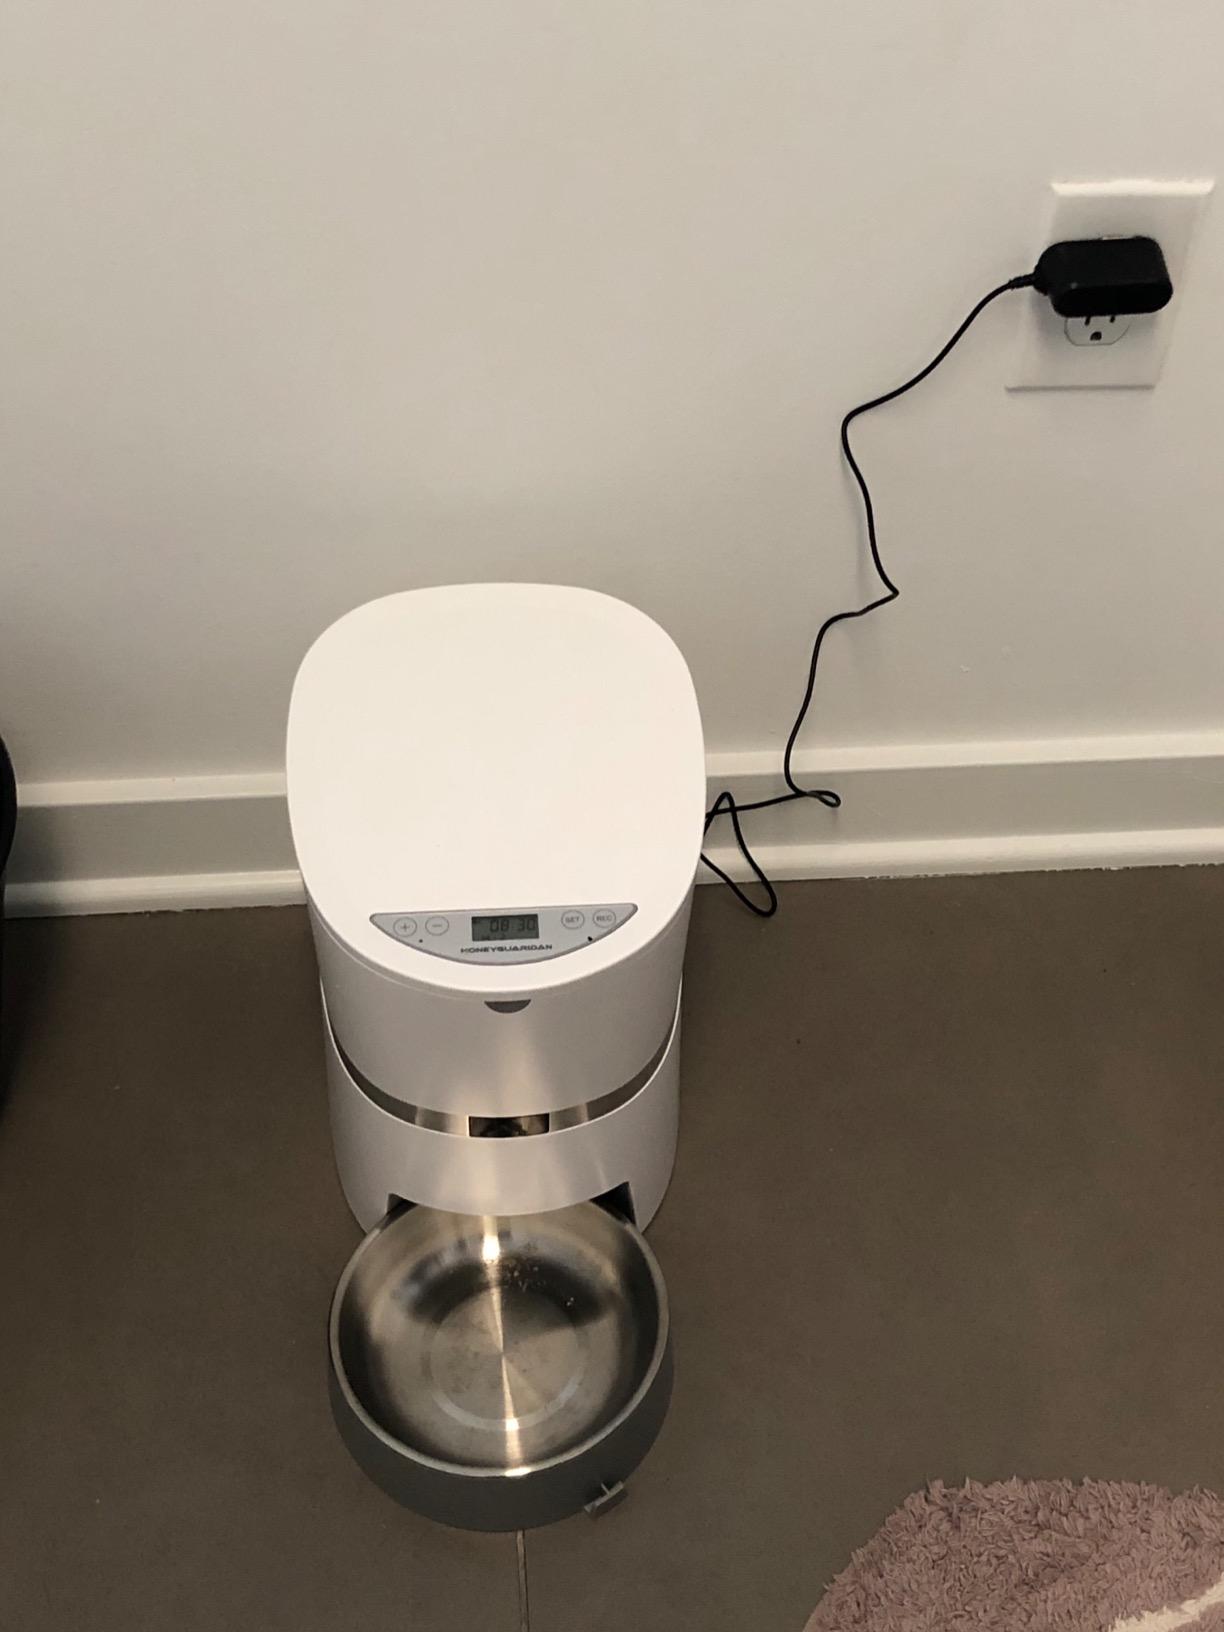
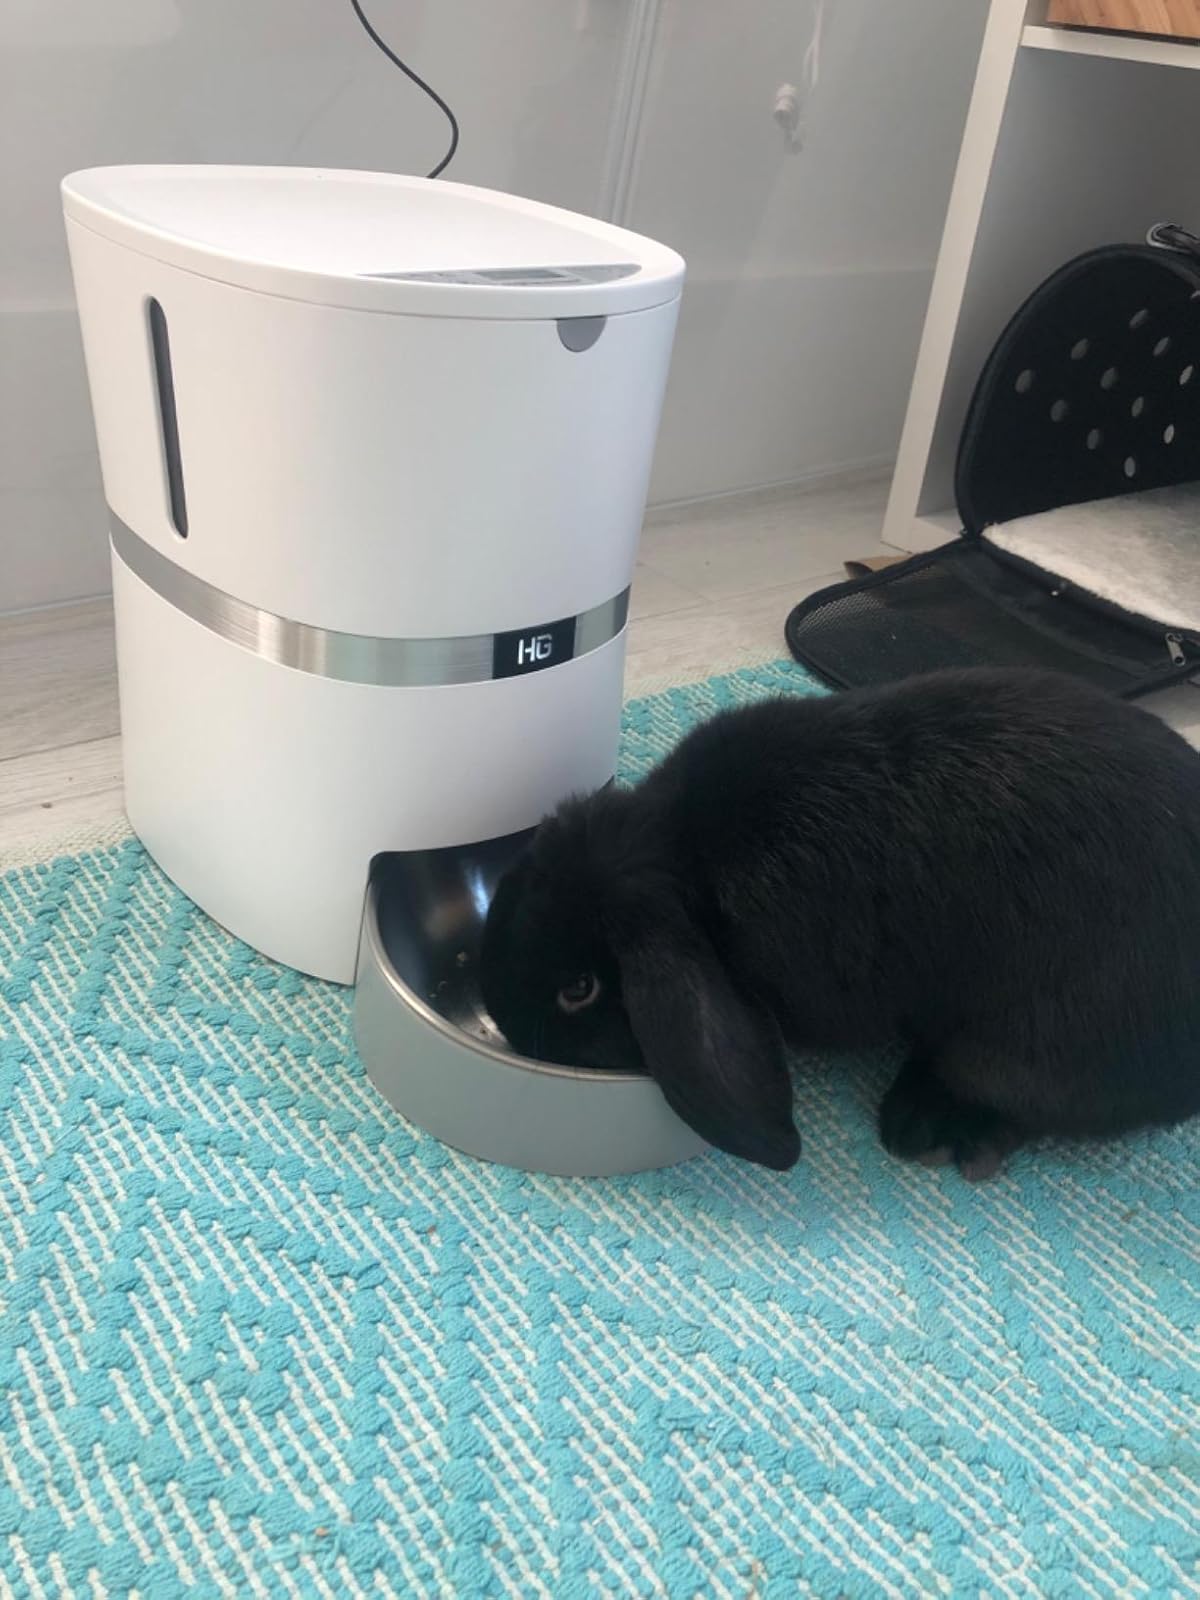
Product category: items_feeder
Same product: yes